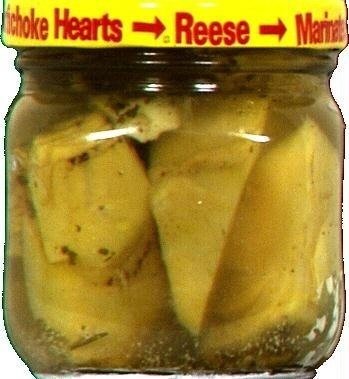
Item Name: REESE ARTICHOKE HRTS MRNTD, 7.5 OZ, PK- 12
Value: 12.0
Unit: Count

Price: 1.84